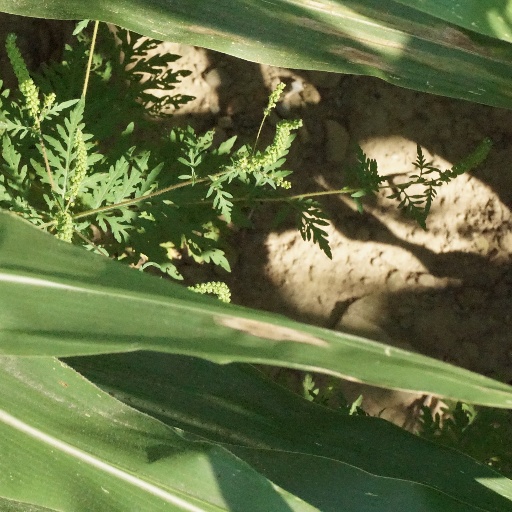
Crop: maize; corn